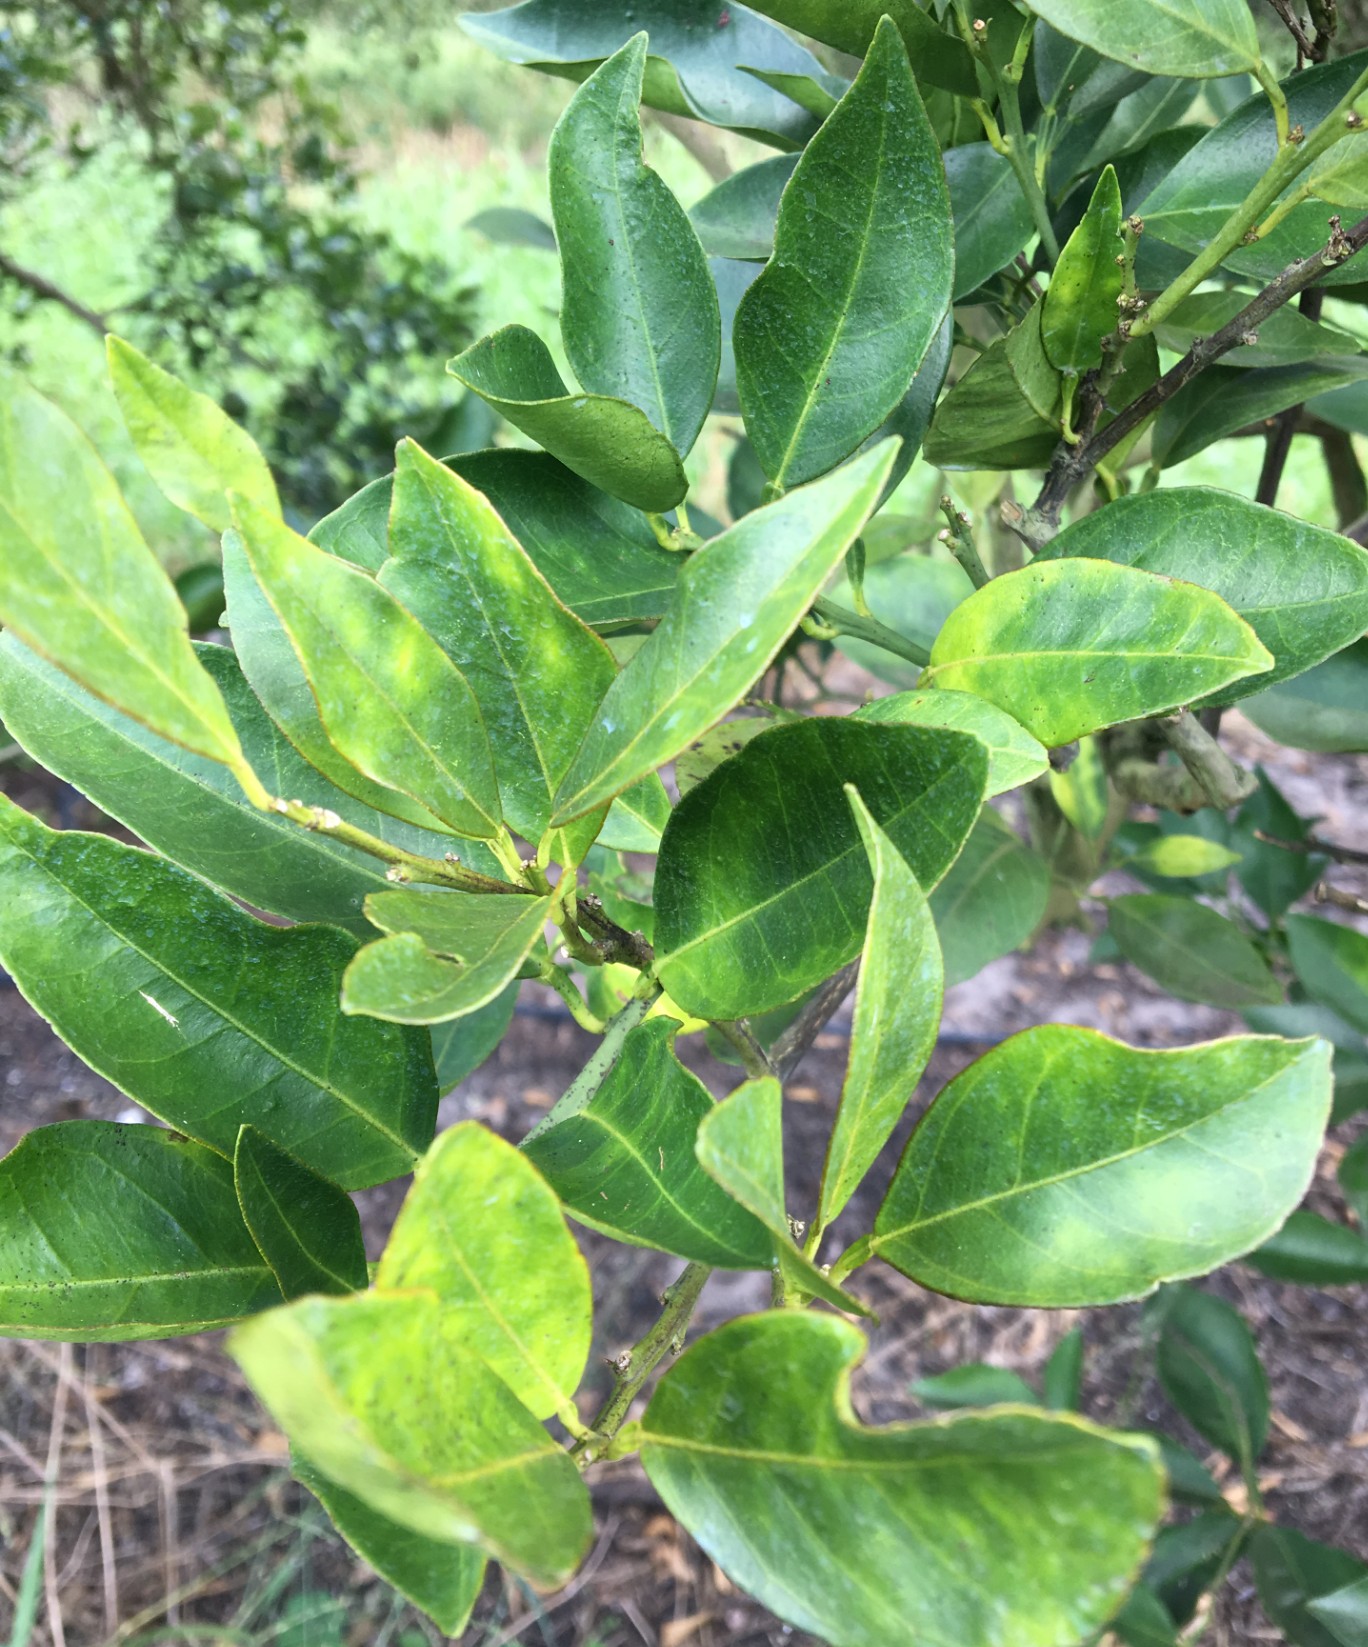
Plant: Citrus
Disease: citrus greening disease